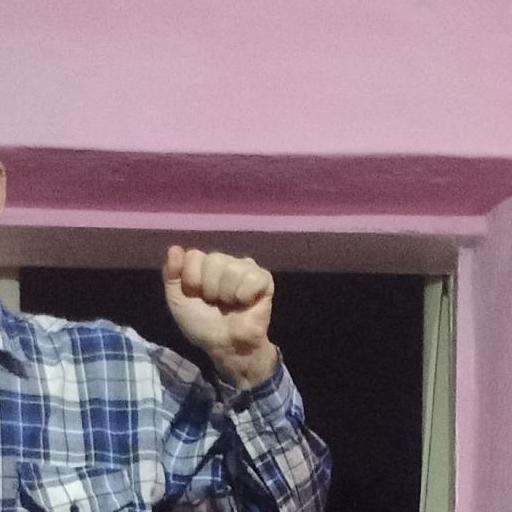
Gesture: fist